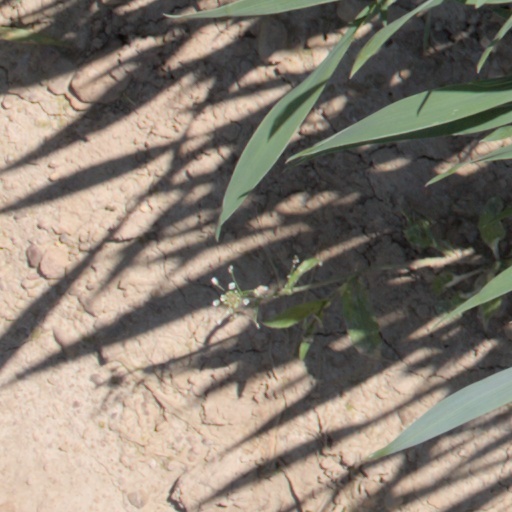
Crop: wheat